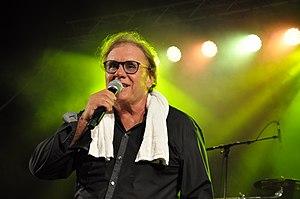
François Valéry en concert à Cannes en 2019.
Jean-Louis Mougeot, connu sous le nom de scène de François Valéry, est un auteur-compositeur-interprète français, né le 4 août 1954 à Oran. Il est principalement connu en France pour ses slows et ses tubes disco sortis dans les années 1970 et 1980. Il a également participé à l'écriture des bandes originales de plusieurs films et séries télévisées.